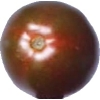
Label: tomato_cherry_maroon